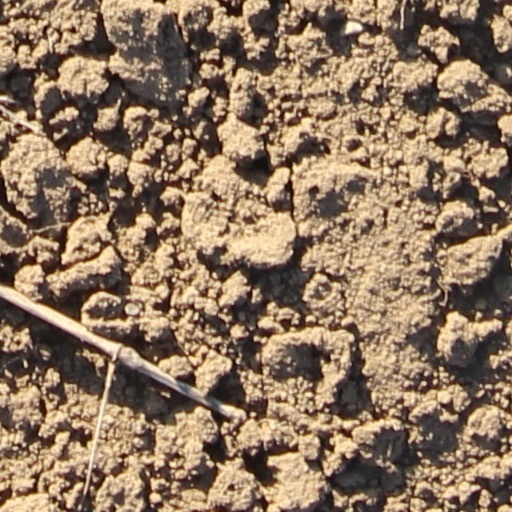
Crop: wheat